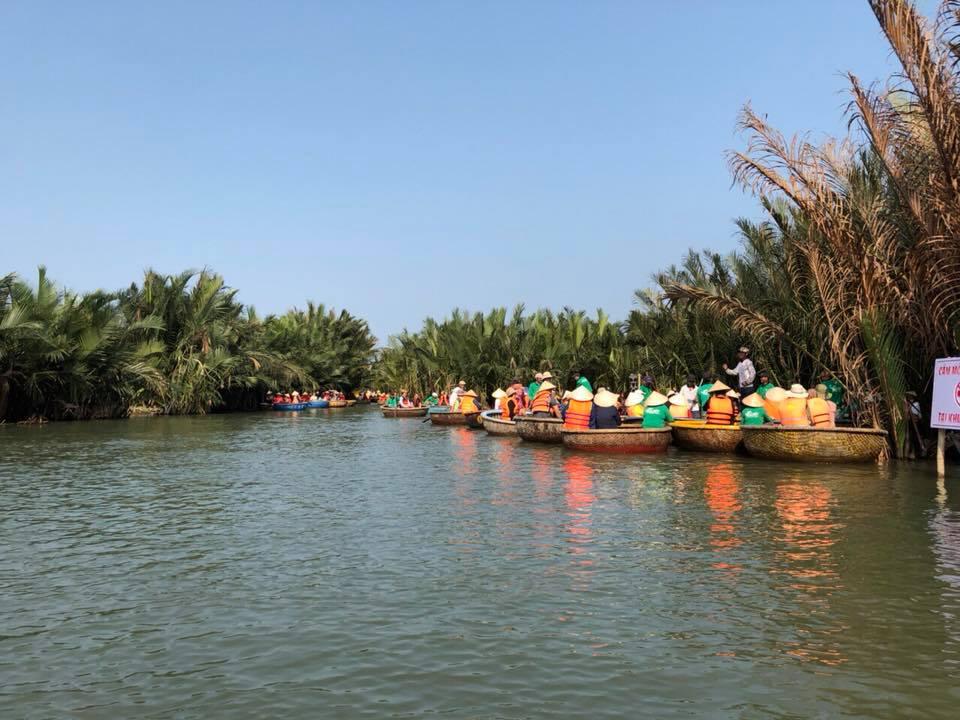
những chiếc thuyền đi trên sông thì có khoảng cách gần nhau